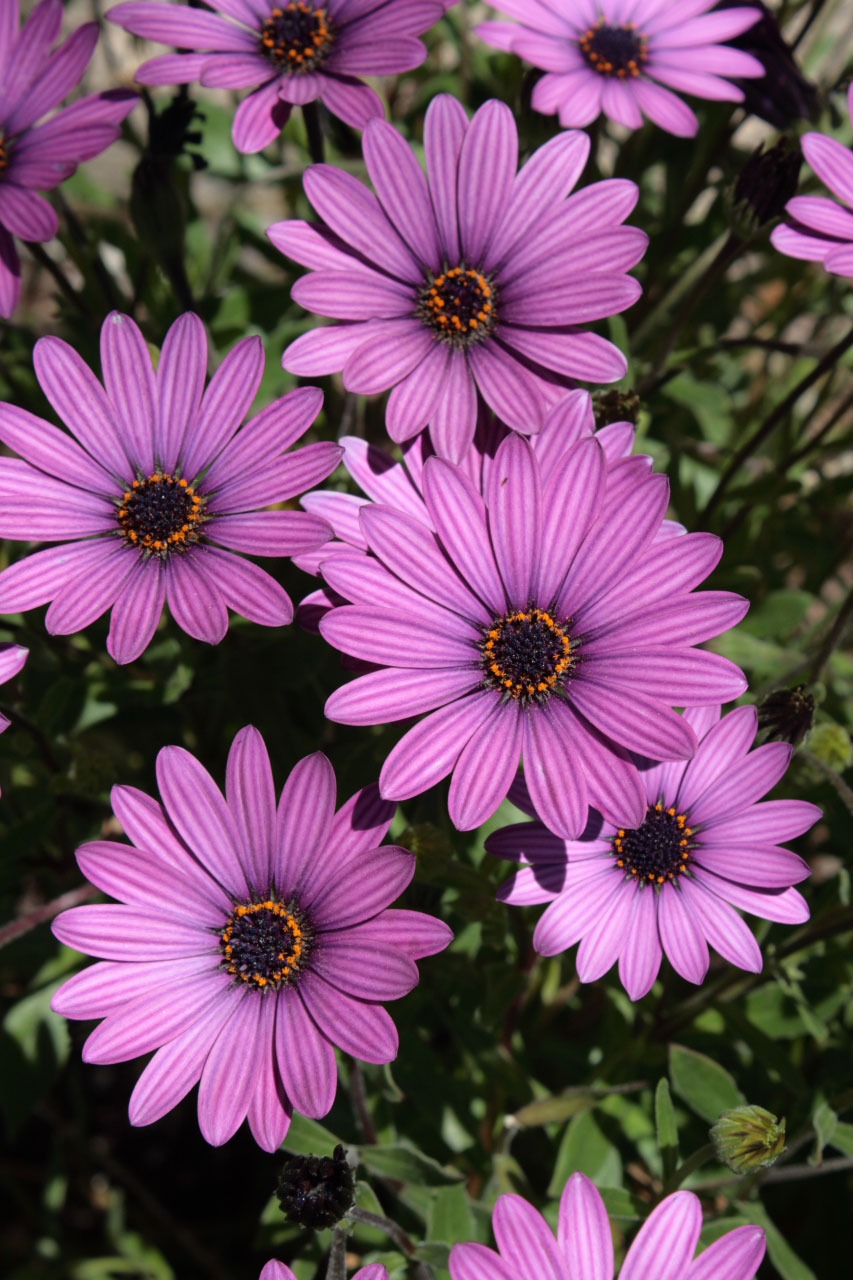
nature, blossom, plant, flower, purple, petal, bloom, daisy, flora, aster, macro photography, flowering plant, daisy family, annual plant, land plant, marguerite daisy, garden cosmos